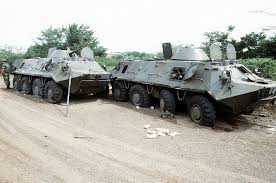
Label: BTR-60